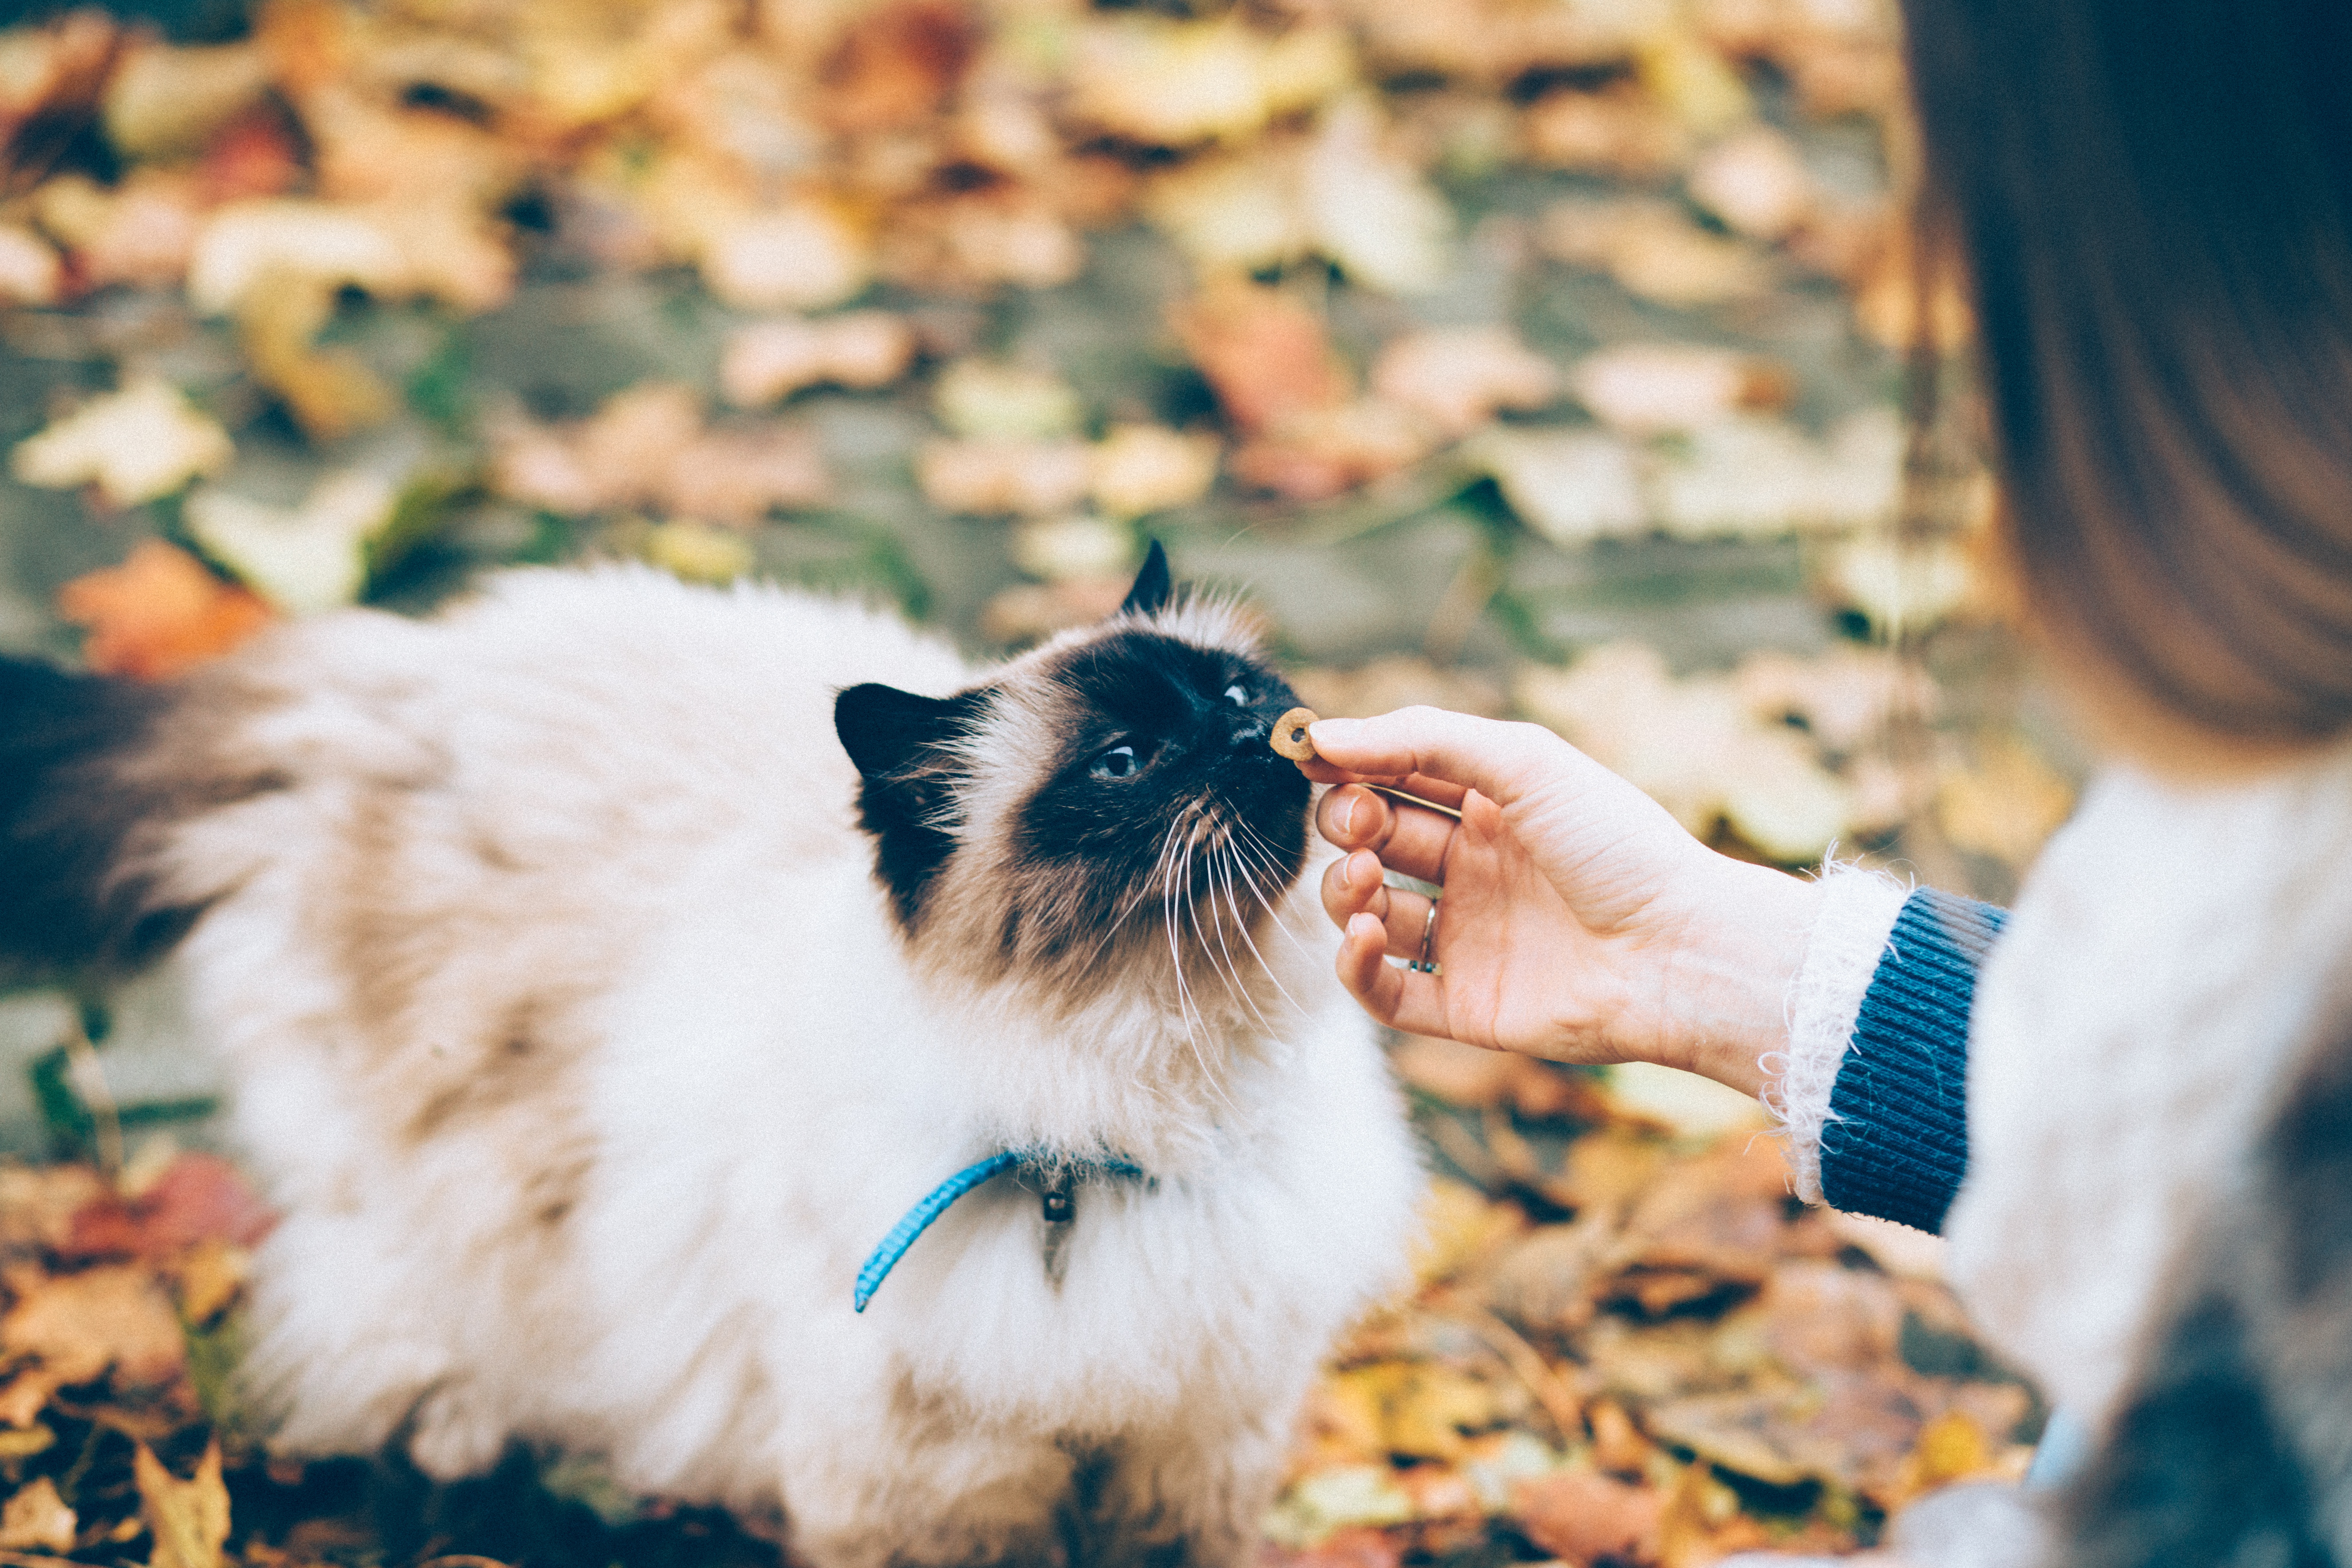
cat, snapshot, canidae, dog, carnivore, leaf, felidae, whiskers, companion dog, dog breed, fur, pomeranian, small to medium sized cats, photography, ragdoll, birman, autumn, toy dog, ear